Welsh-language literature

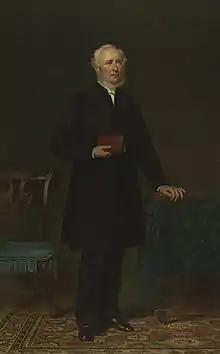
Lewis Edwards (1809–1887), a key figure in nineteenth century Wales.

Ever since the Glyndŵr rebellion and particularly from the Tudor period onwards, London had been a focal point for the Welsh diaspora and by the eighteenth century this was manifested in the establishment of London-based societies which served a social function but were also a means to promote Welsh culture and literature. These helped fill the void left by the disappearance of the traditional model of noble patronage, as well as maintaining for Wales some kind of profile within the wider British intellectual millieu. One early such society was the Honourable and Loyal Society of Antient Britons (1715), but more important was the Cymmrodorion founded by the Anglesey brothers Lewis (1701–1767), Richard (1703–1779) and William Morris (1705–1763). Lewis, the eldest and most prominent of the brothers, was an important poet in his own right, but perhaps the Morrises' main legacy was as antiquarians and manuscript collectors, and as enablers and champions of other poets. By the middle of the century Lewis Morris was recognised as the highest authority in the world on the Welsh language.